Neil Gaiman's Midnight Days

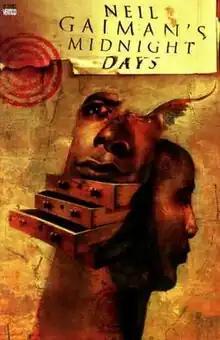
Cover of "Neil Gaiman's Midnight Days", art by Dave McKean.

Neil Gaiman's Midnight Days is a 1999 compilation of new and previously released comics stories written by British author Neil Gaiman, and published by the Vertigo imprint of American company DC Comics.